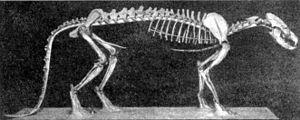
Les Daphoeninae sont une sous-famille éteinte de chien-ours, dont les espèces ont habité l'Amérique du Nord, il y a entre 42 et 15,97 millions d'années.